British Empire

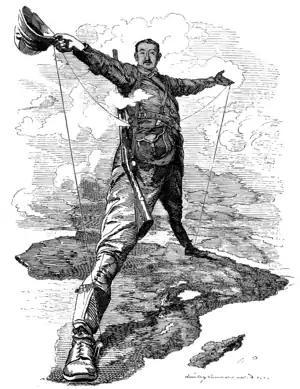
"The Rhodes Colossus"—Cecil Rhodes spanning "Cape to Cairo"

Britain was challenged again by France under Napoleon, in a struggle that, unlike previous wars, represented a contest of ideologies between the two nations. It was not only Britain's position on the world stage that was at risk: Napoleon threatened to invade Britain itself, just as his armies had overrun many countries of continental Europe.